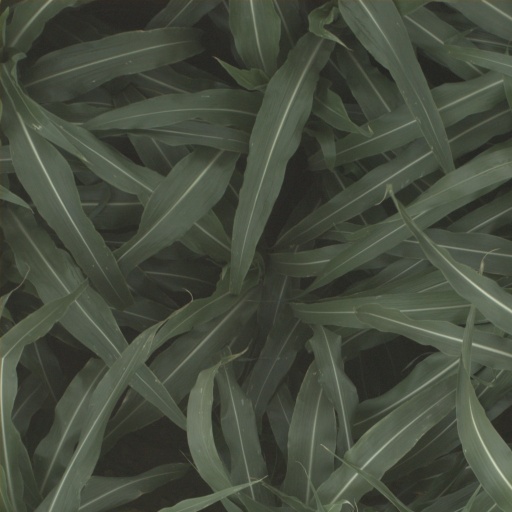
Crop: sorghum